George K. Nash

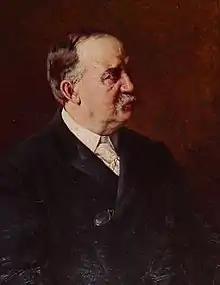
1905 portrait by Charles T. Webber

George Kilbon Nash (August 14, 1842October 28, 1904) was an American attorney and Republican politician from Ohio. He served as the 41st governor of Ohio.